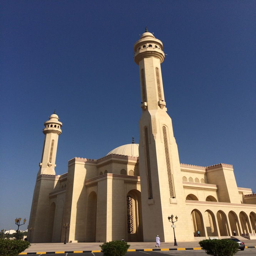
islamic structure is one of the largest mosques in the world , encompassing square metres and with the ability to accommodate worshippers at time .